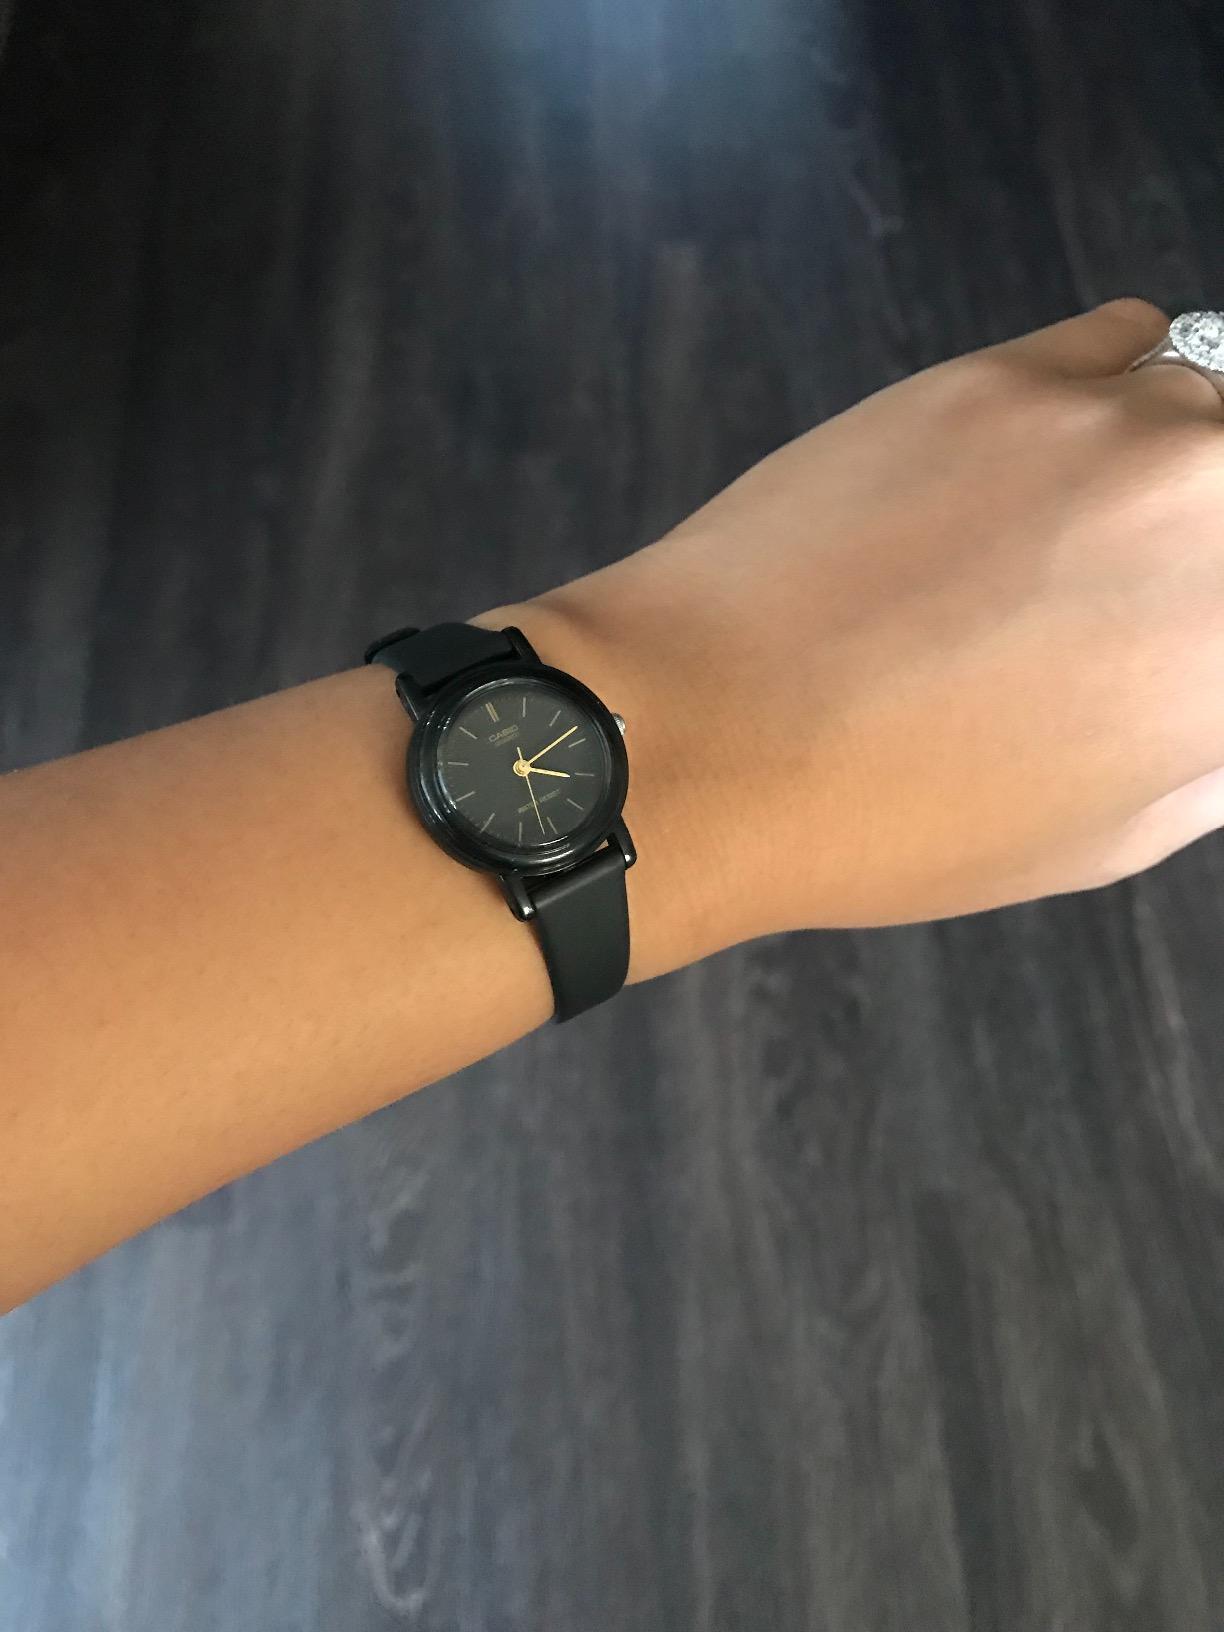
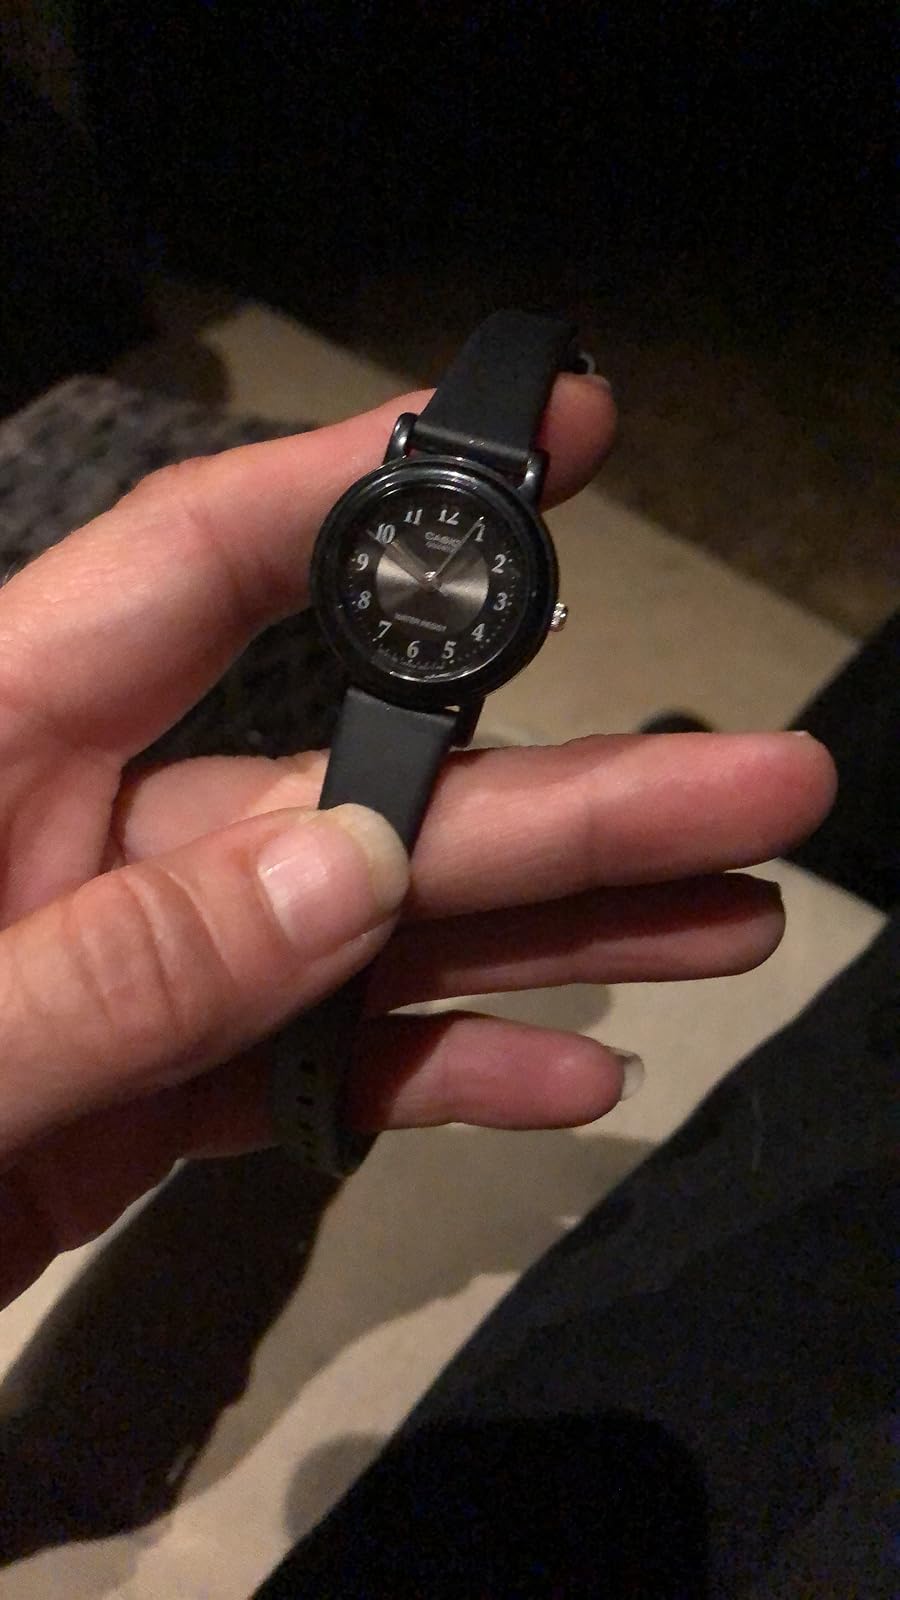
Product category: accessories_watch
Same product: no